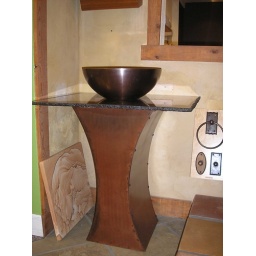
Echo style sink base with removable side panel.  shown in Rust Patina finish.